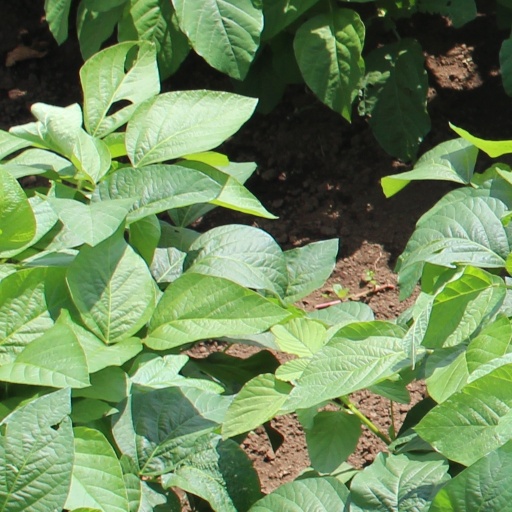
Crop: soybean